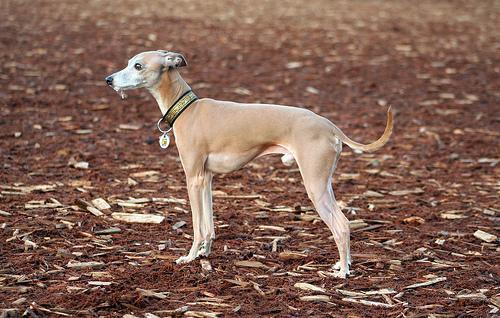
Italian_greyhound